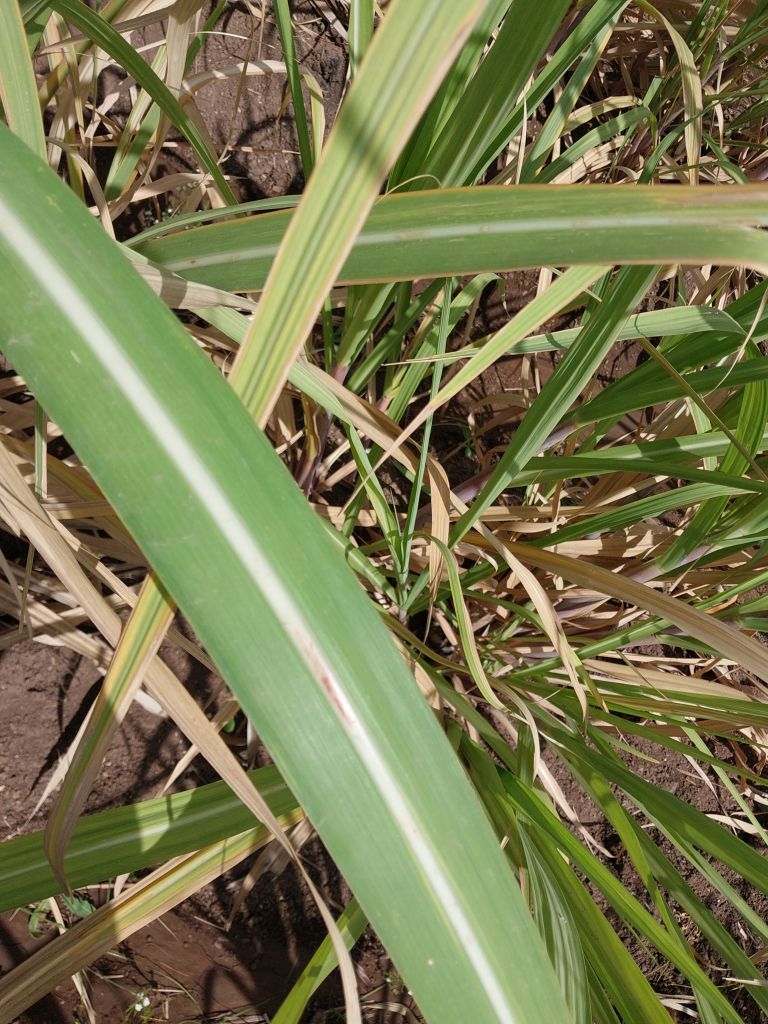
Label: Brown Spot